Matagalpa

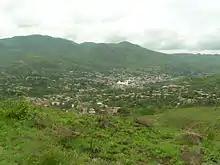
View of downtown from one of the surrounding hills

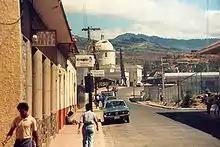
Street in Matagalpa, April 1988.

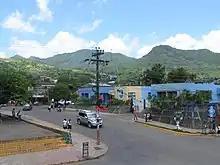
The National Police of Nicaragua operates the Matagalpa District Station.

Matagalpa was an existing indigenous town when the first Spaniards came to this region by 1528 during an attempt to find a water passage to the "Northern Sea", the Caribbean. (Nicaragua's Spanish colonization originated from the direction of the Pacific Ocean, which was called the Southern Sea by the Spaniards.